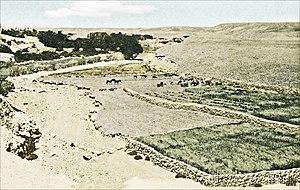
Les cultures en terrasse et en fond du wadi. On voit bien les différents murets.
La gestion de l'eau à Pétra a forgé la puissance et le niveau de vie des résidents de la capitale de l'ancien royaume nabatéen. Cité parmi les plus puissantes de l'Antiquité, Pétra ne tient pas sa célébrité et sa prospérité, uniquement par ses magnifiques bâtiments creusés et sculptés dans la roche des montagnes environnantes. C’est surtout par son extraordinaire système hydraulique construit au cours des siècles, que Pétra a pu se développer au milieu d'un désert inhospitalier, et devenir une étape stratégique pour les caravanes chamelières, venant de l’Arabie ou de la lointaine Asie et ...apportant les soies, les épices et les parfums, vers les cours d’Europe.